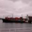
Label: ship